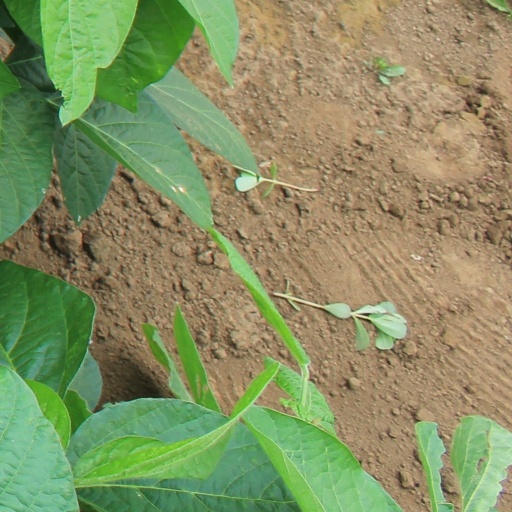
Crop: soybean